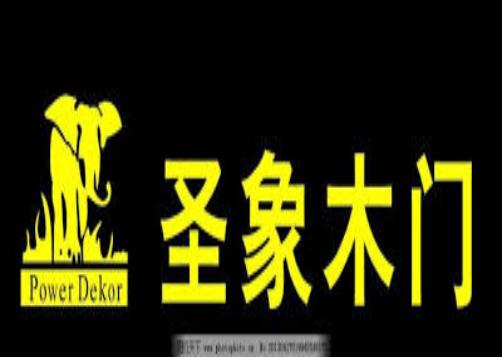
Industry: Necessities